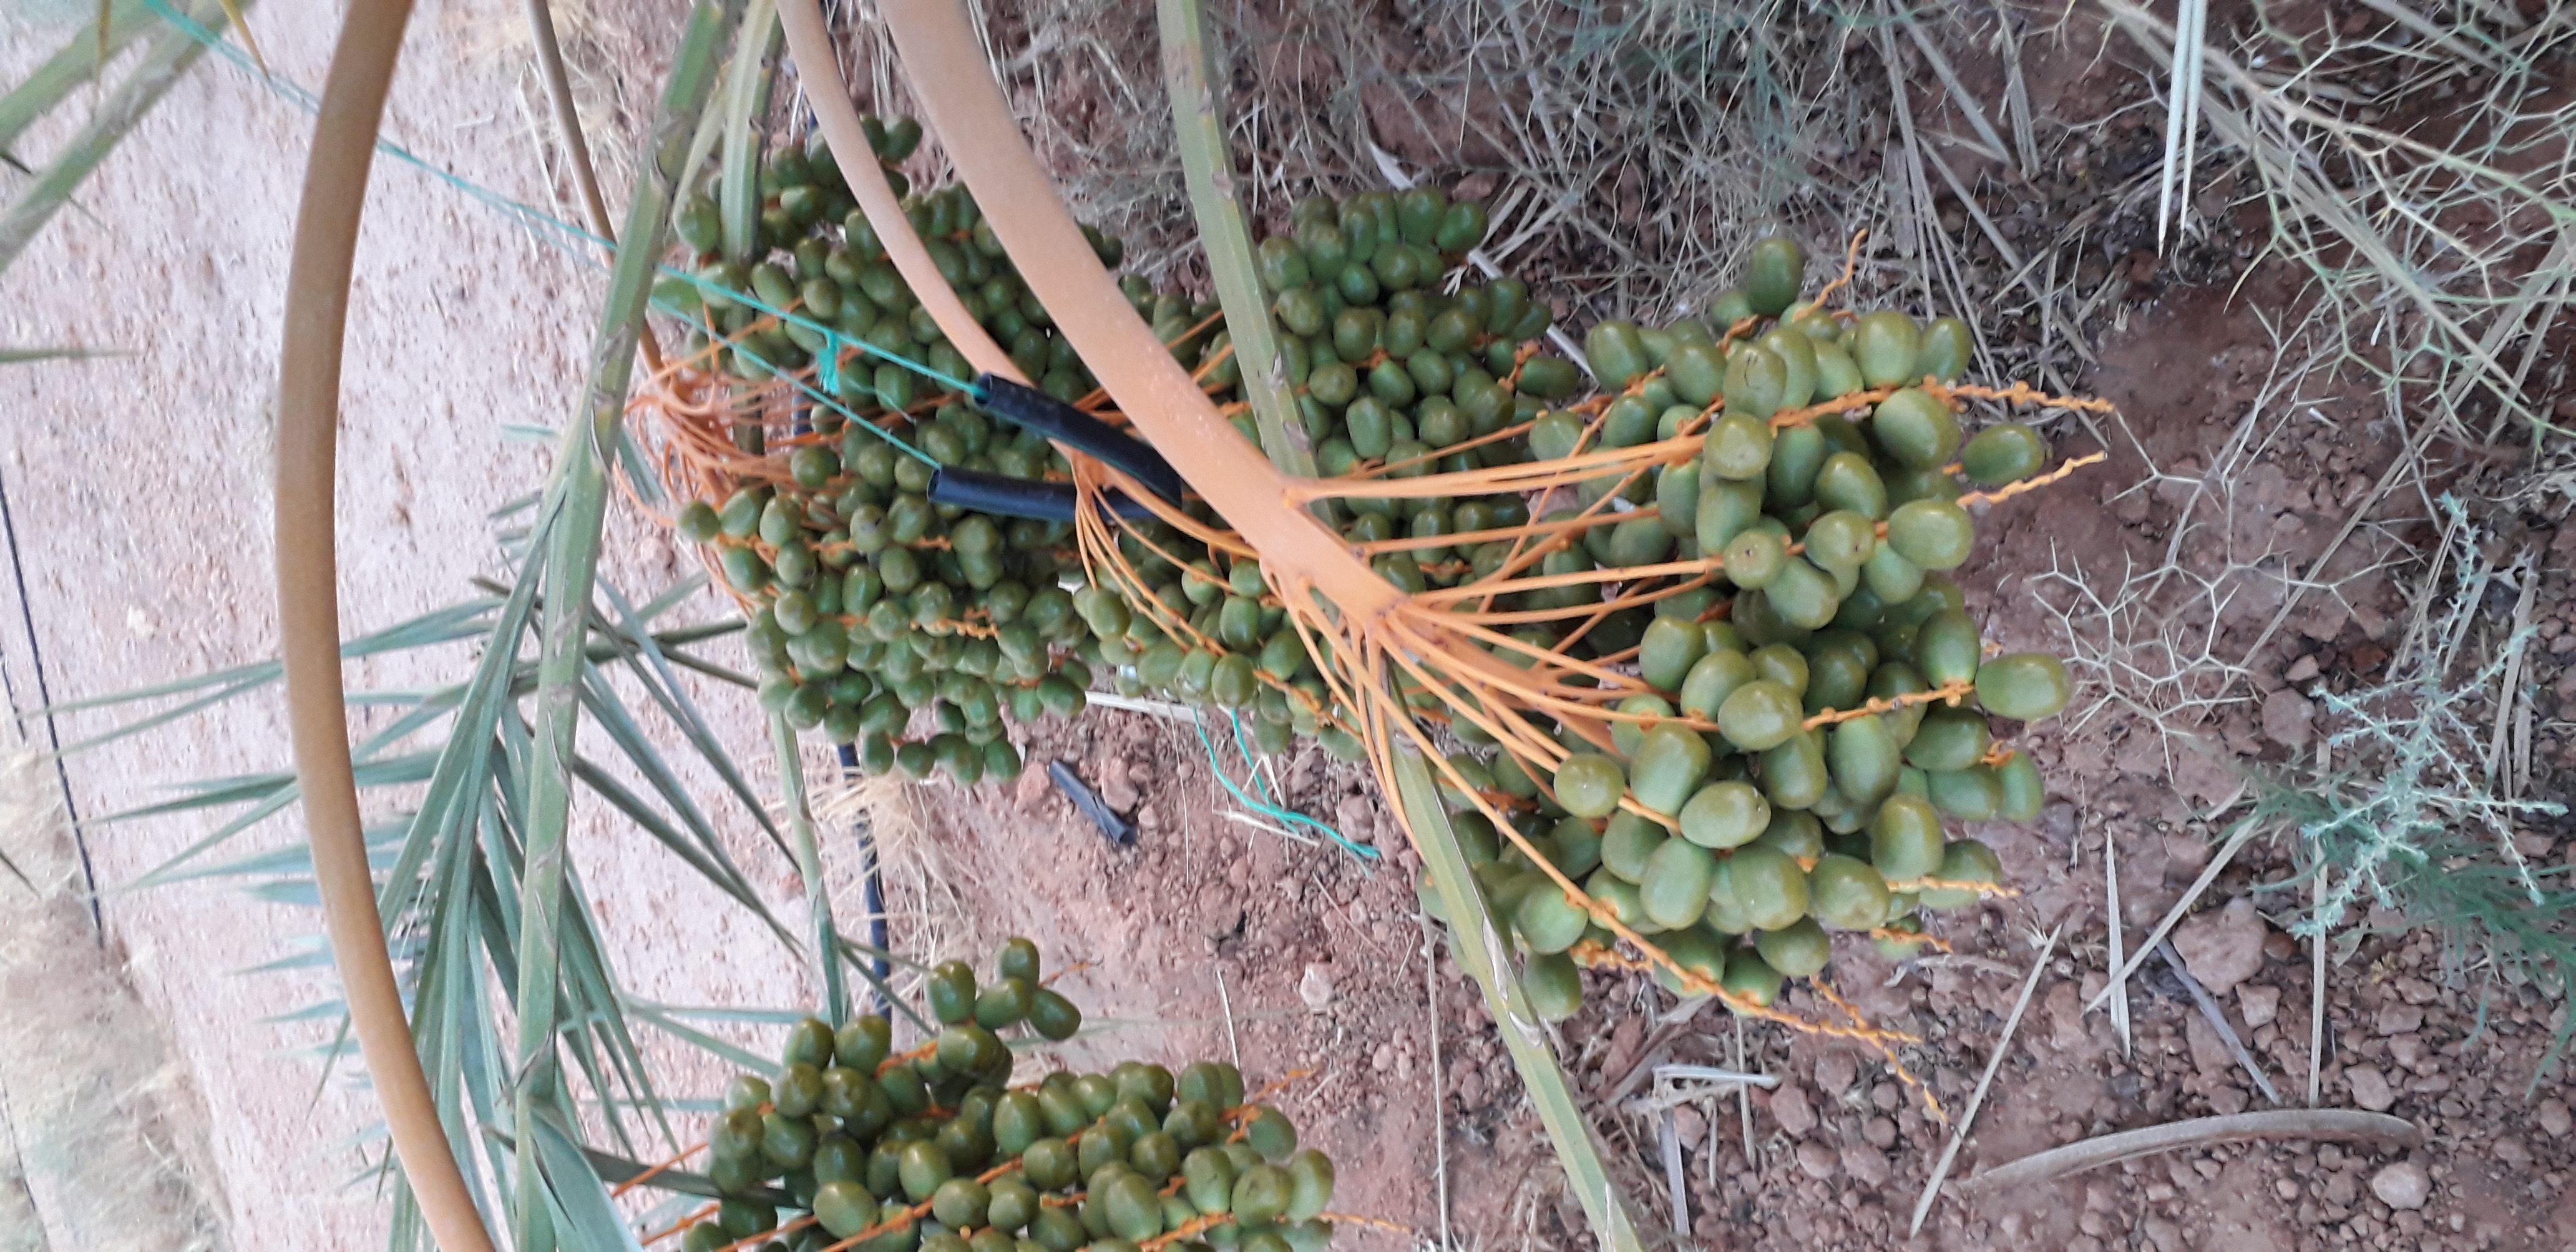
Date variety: Boufagous